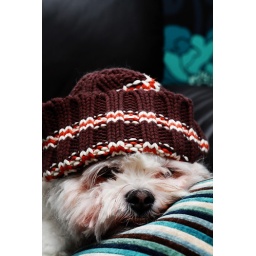
Tribute to Alidadas Cat in the Hat. Not the best shot but poor Sunny dog was not happy in the hat Lol